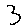
Label: 3